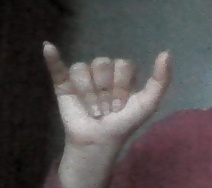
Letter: ya